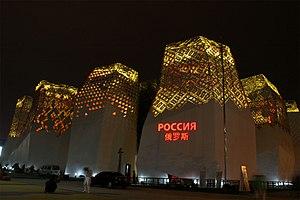
L'Expo 2010 est une Exposition universelle qui s'est tenue à Shanghai, en Chine, du 1ᵉʳ mai 2010 au 31 octobre 2010. La ville a été choisie le 3 décembre 2002 par le Bureau international des Expositions pour accueillir cette Exposition.